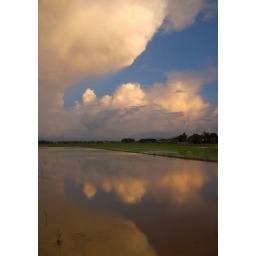
reflection of cloud in the middle of padi field